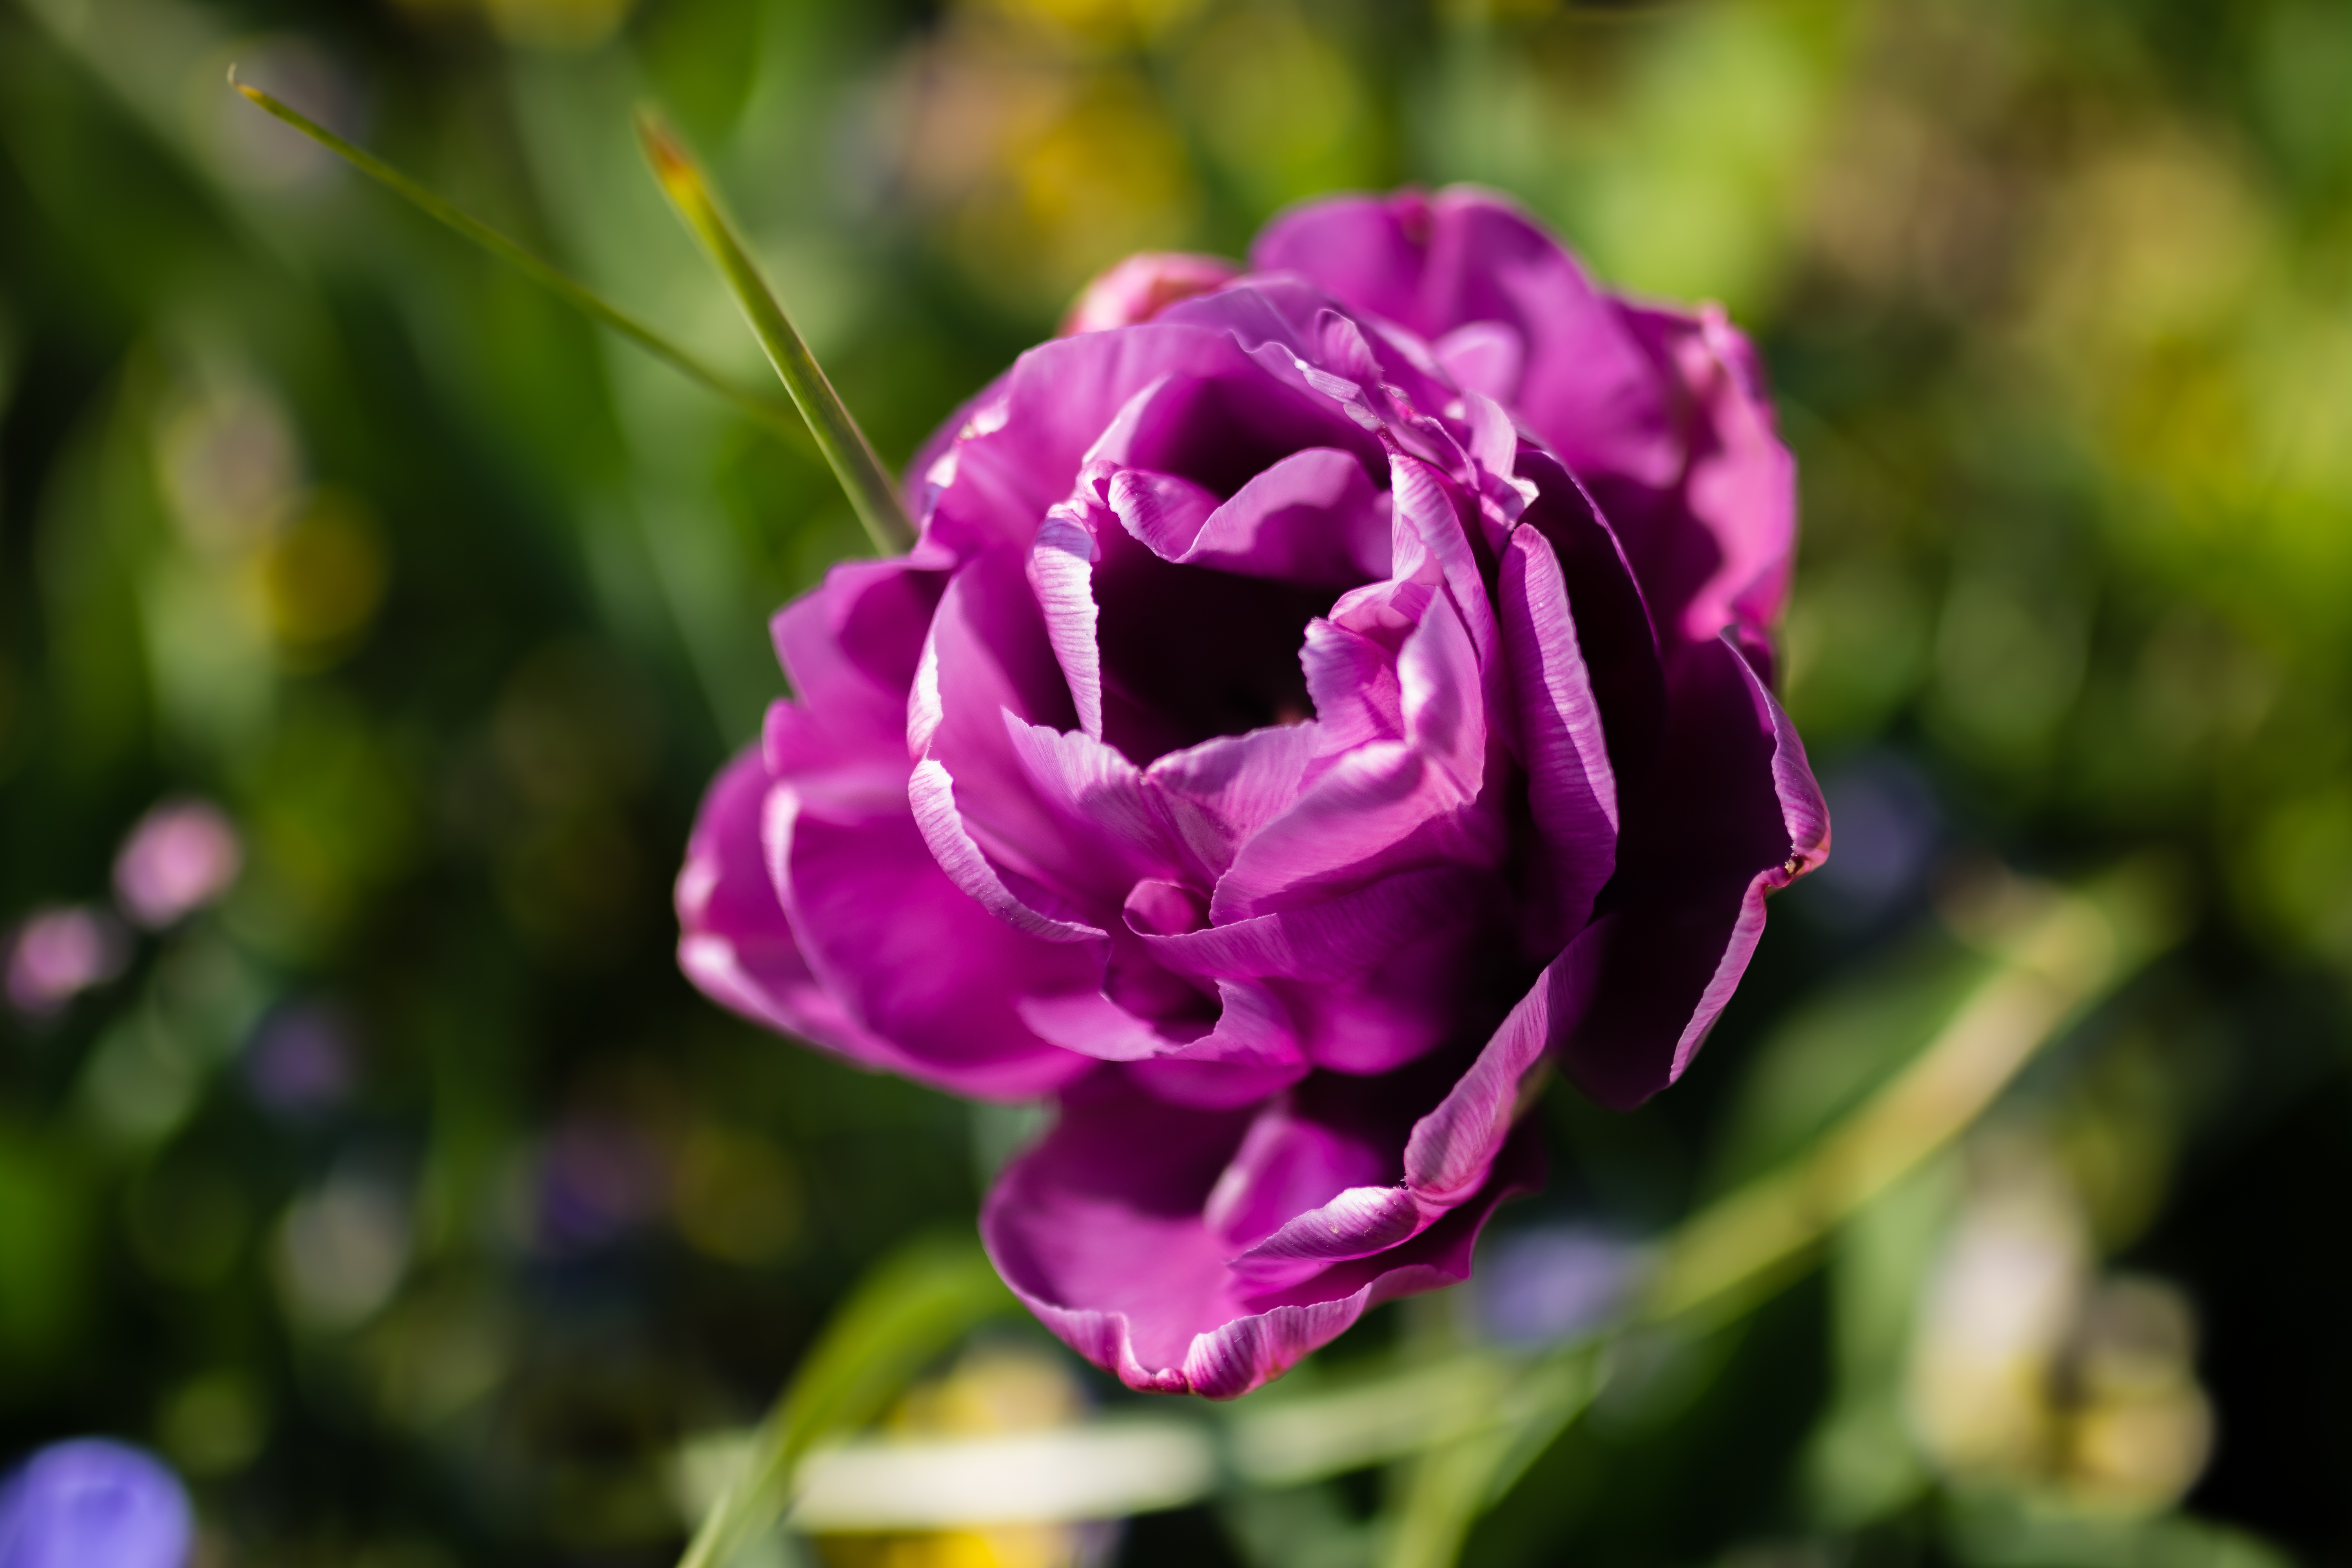
nature, blossom, plant, white, leaf, flower, purple, petal, bloom, summer, floral, love, bouquet, rose, decoration, spring, green, color, natural, fresh, romantic, botany, colorful, yellow, garden, pink, flora, season, botanical, bright, beautiful, elegant, macro photography, flowering plant, rose family, plant stem, land plant